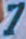
Number: 7